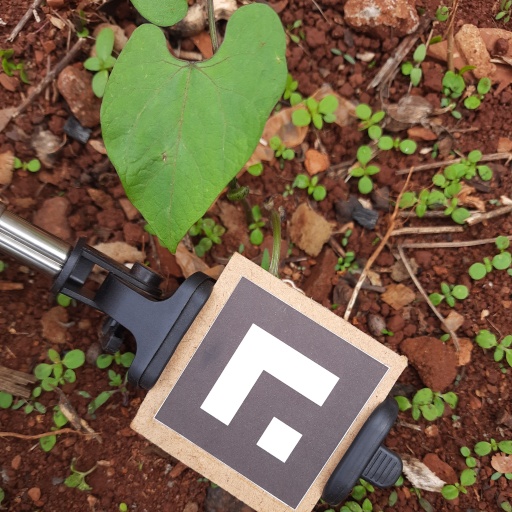
Observations: wavy surface, no eating holes, under cloudy sky